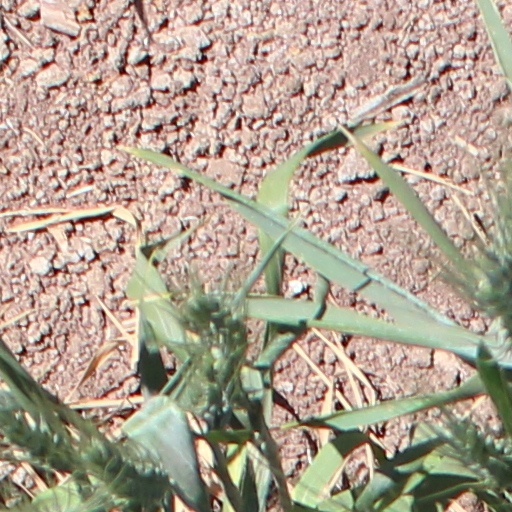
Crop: wheat